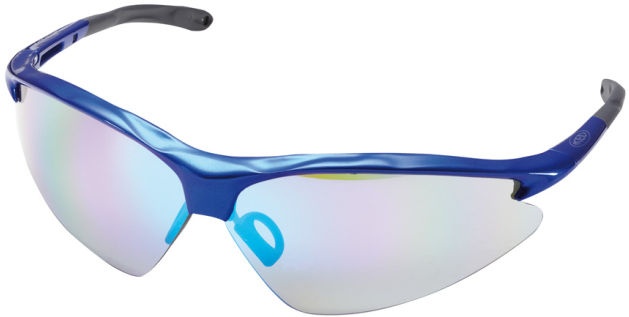
Ked Fietsbril JackaI blue (multi-blue-mirror)
De Fietsbril KED JackaI in de kleur blauw (multi-blue-mirror) is een hoogwaardige fietsbril met de volgende kenmerken: Montuur: GRILAMID® TR 90 Glas: PC mask 6 dicenter lens, UV 400, Hardcoating, Antifog
Brand: Ked
Category: Sporting Goods > Outdoor Recreation > Boating & Water Sports > Swimming > Swim Goggle & Mask Accessories > Goggles Lenses